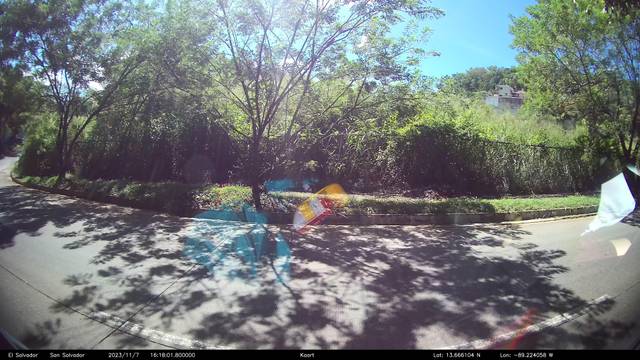
Region: El Salvador
Coordinates: 13.666, -89.224